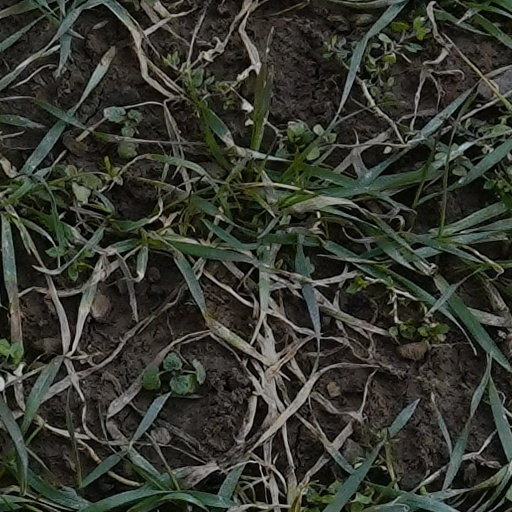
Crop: wheat